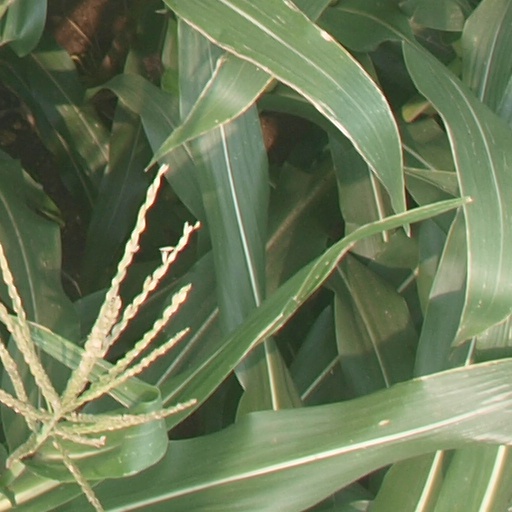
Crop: maize; corn